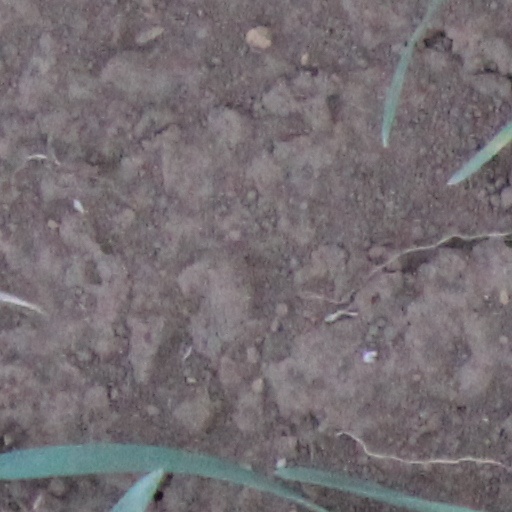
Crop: wheat